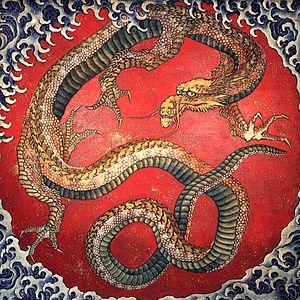
Le dragon est une créature légendaire représentée comme une sorte de gigantesque reptile, ailes déployées et pattes armées de griffes. Dans de nombreuses mythologies à travers le monde, on retrouve des créatures reptiliennes possédant des caractéristiques plus ou moins similaires, désignées comme dragons.